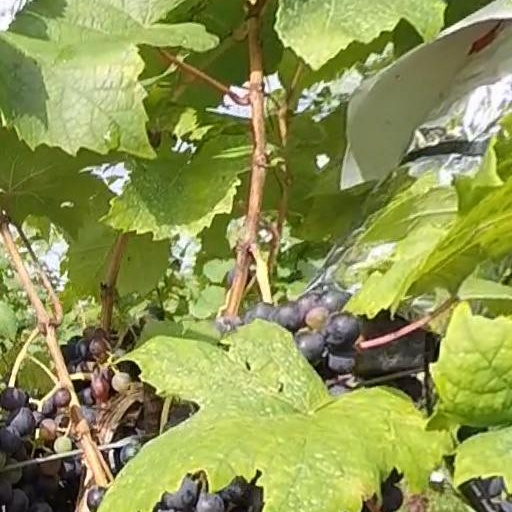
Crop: grape